Just Stop Oil

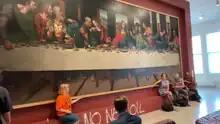
Protestors with hands glued to the frame of daVinci's "The Last Supper" (July 2022)

A group of supporters glued themselves to the frame of a copy of Leonardo da Vinci's "The Last Supper" painting at the Royal Academy of Arts on 5 July. 'No New Oil' was spray painted on a wall underneath the painting. In February 2023, these activists were fined £486 each for causing unintended criminal damage but found not guilty to a further charge of causing damage to a piece of furniture that they had not been near.